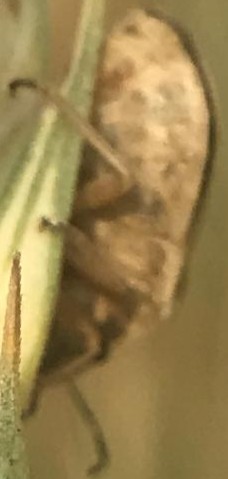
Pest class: stink_bug